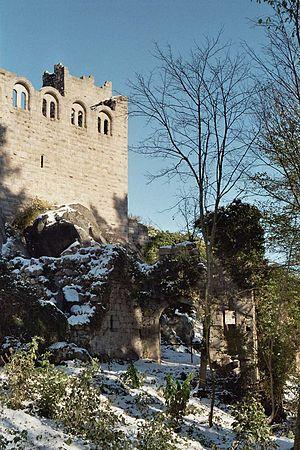
fr:Château du Bernstein, près de Dambach-la-ville, dans le fr:Bas-Rhin. (Photographie prise par Dsch67, le 26/11/2005)
Le Bernstein est un château construit sur une crête granitique qui domine la commune de Dambach-la-Ville, dans le Bas-Rhin. Il est situé à 562 m d'altitude.